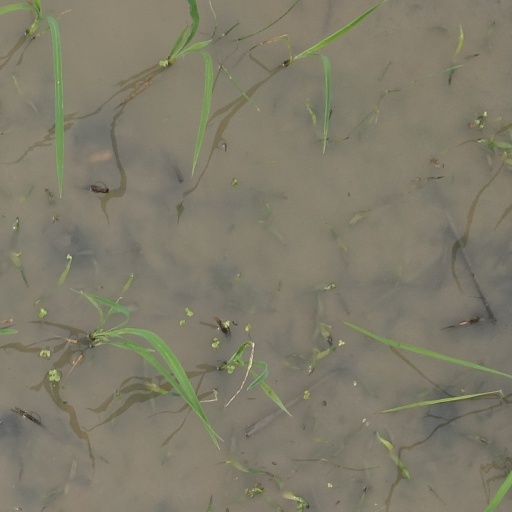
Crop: rice